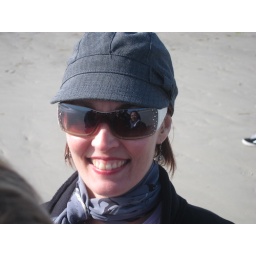
Clay is taking a picture in the reflection of my shiny glasses